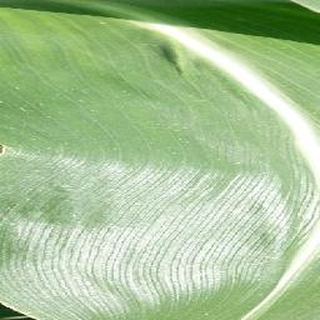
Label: healthy_corn